Gopher tortoise

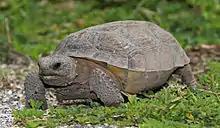
gopher tortoise eye-level view

Conversion of gopher tortoise habitat to urban areas, croplands, and pasture, along with adverse forest management practices, has drastically reduced the historic range of the gopher tortoise. The taking of gopher tortoises for sale or use as food or pets has also had a serious effect on some populations. The seriousness of the loss of adult tortoises is magnified by the length of time required for tortoises to reach maturity and their low reproductive rate. According to the website of the Brevard Zoo in Melbourne, Florida, current estimates of human predation and road mortality alone are at levels that could offset any annual addition to the population, and sightings of gopher tortoises have become rare in many areas, and the ones sighted are much smaller than in the past. A number of other species also prey upon gopher tortoises, including the raccoon, which is the primary egg and hatchling predator, gray foxes, striped skunks, nine-banded armadillos, dogs, and snakes. Red imported fire ants also have been known to prey on hatchlings. A 1980 report indicated clutch and hatchling losses often approach 90 percent.